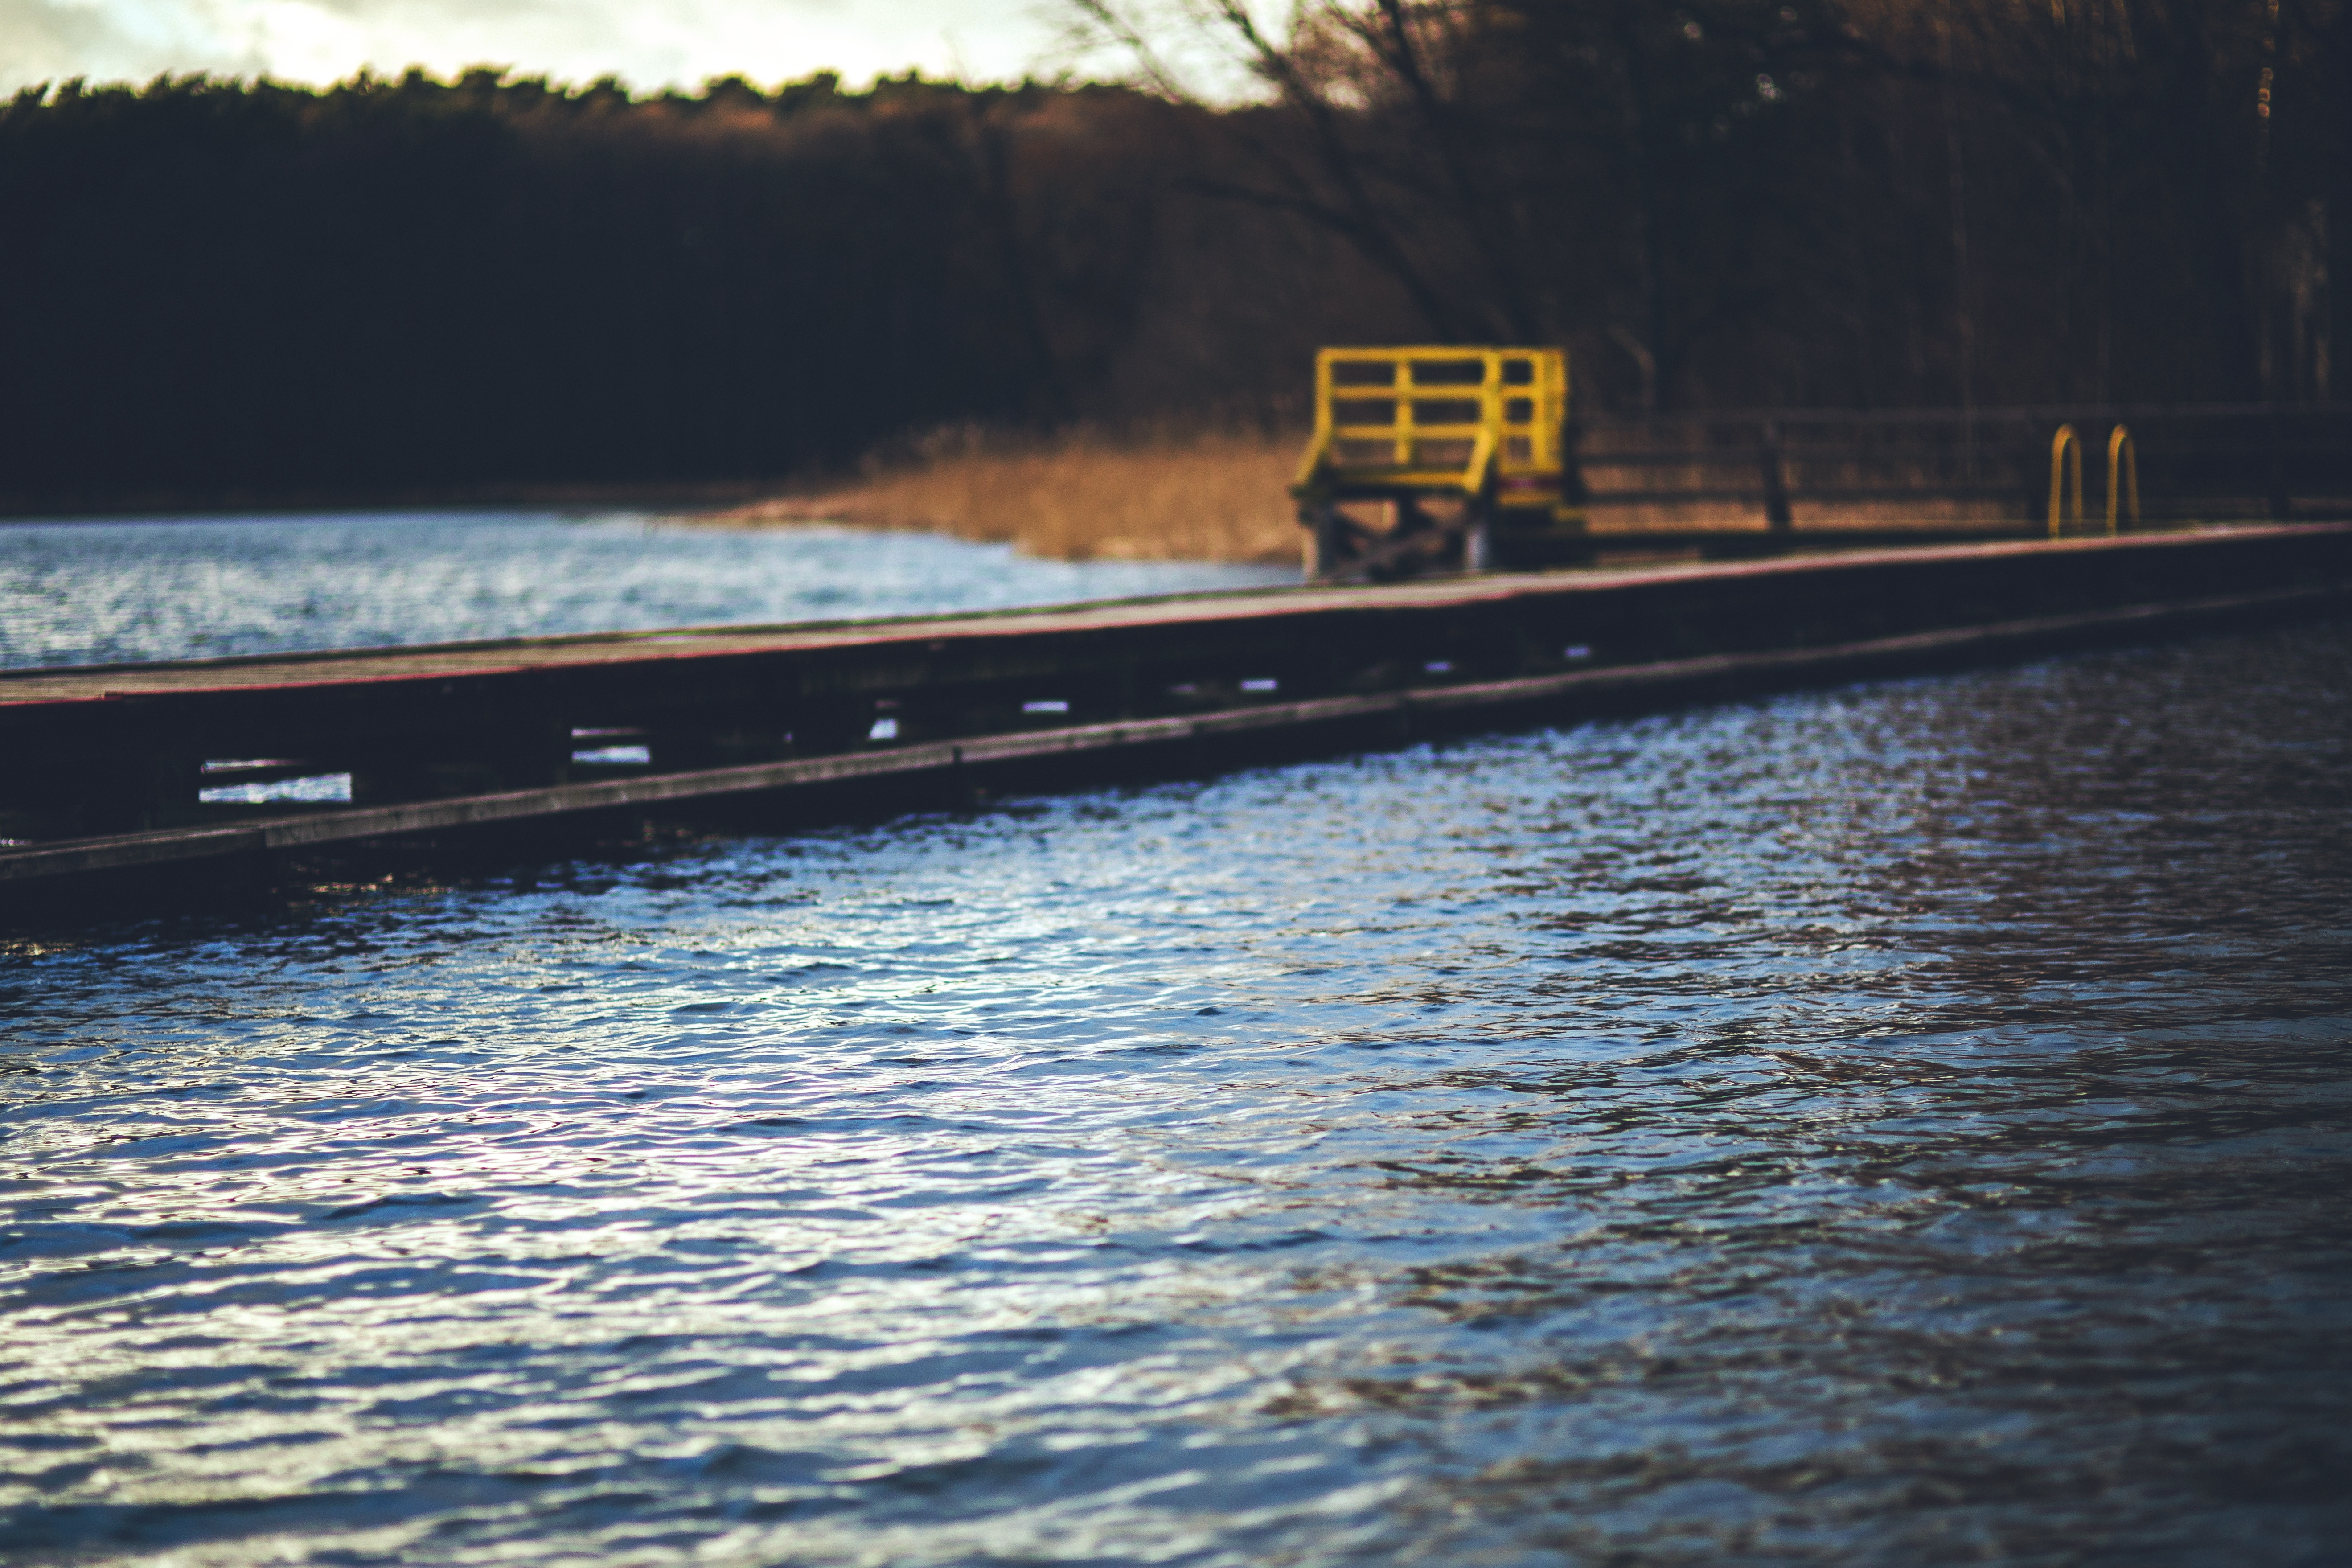
sea, coast, water, wood, boat, bridge, vintage, morning, wave, lake, old, pier, river, dusk, pond, evening, reflection, vehicle, empty, waterway, wooden